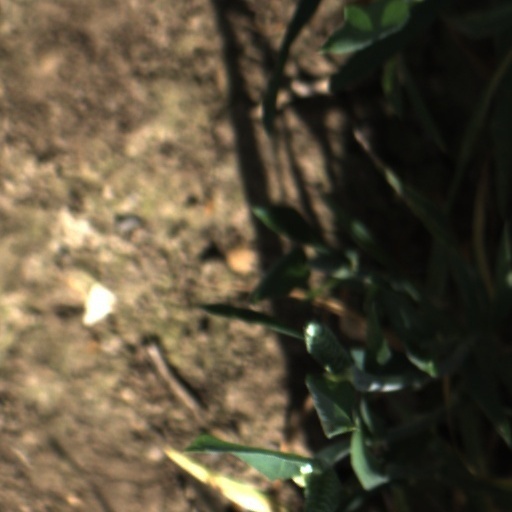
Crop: wheat